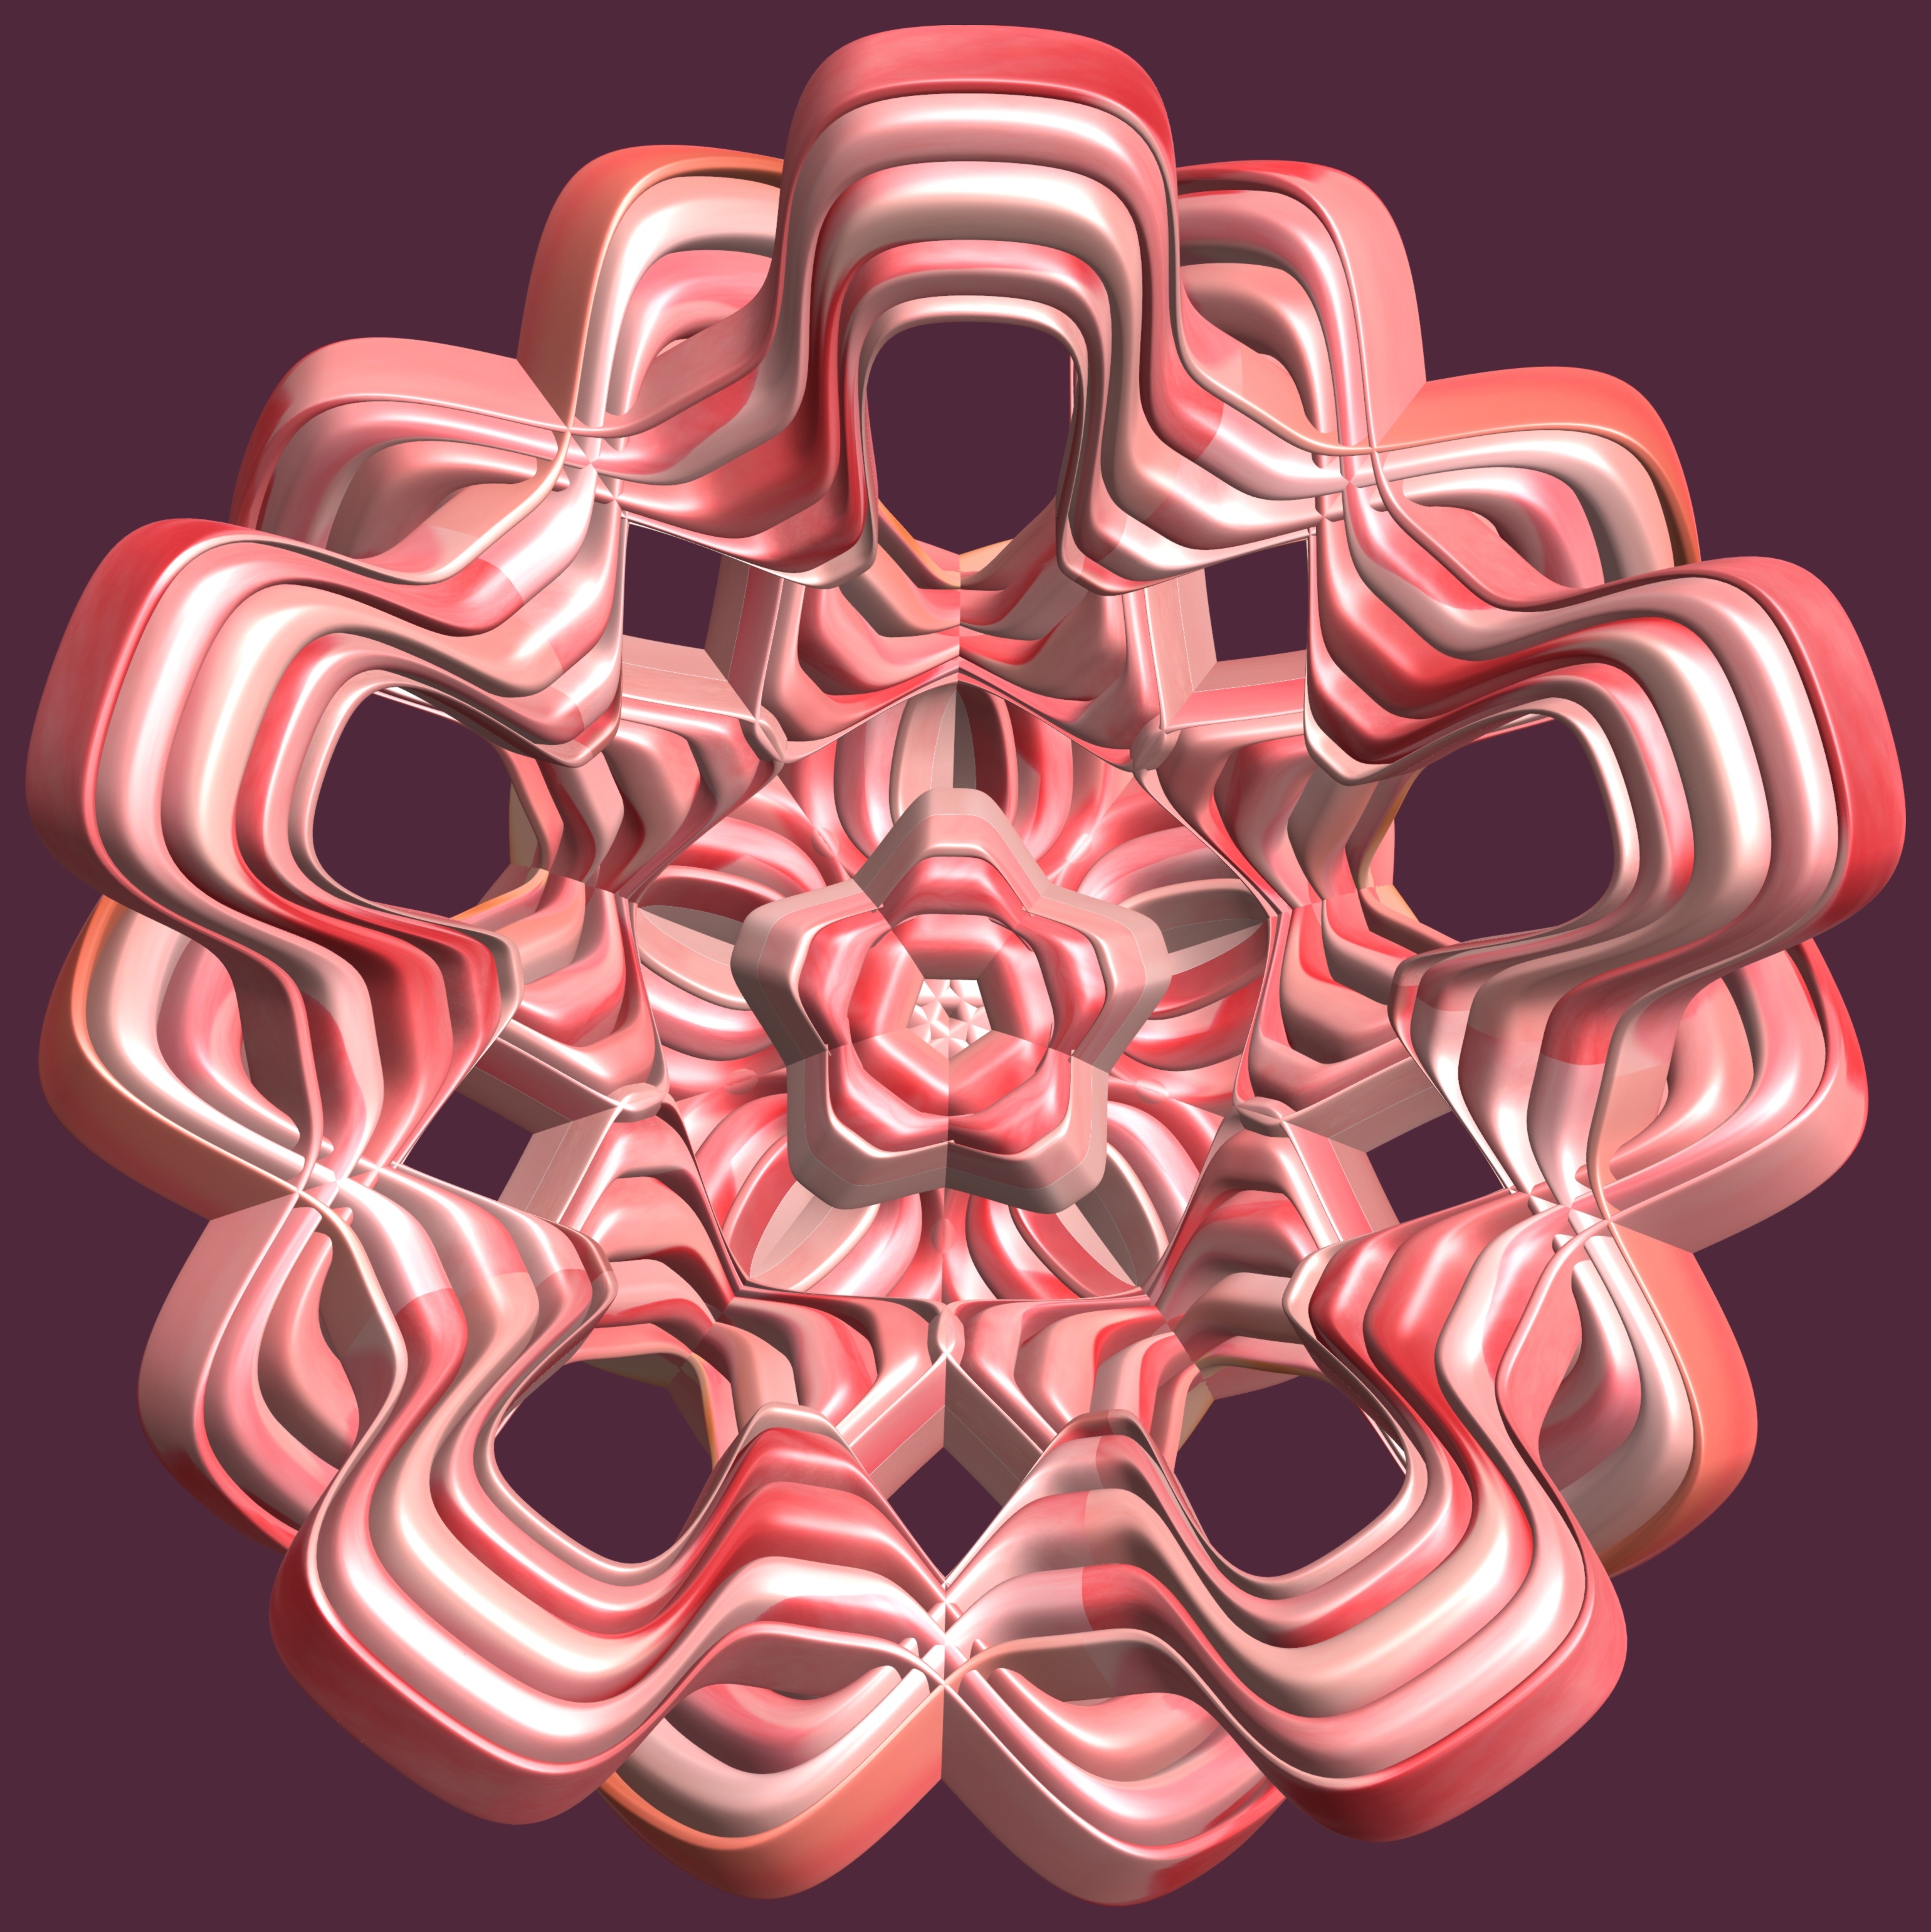
structure, texture, petal, pattern, red, lighting, circle, font, illustration, design, symmetry, 3d, graphic, torus, mathematica, cg, parametricplot3d, code, program, algorithm, mapping